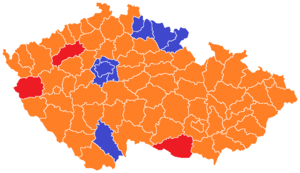
Les élections législatives tchèques de 2002 se tiennent les 14 et 15 juin 2002, afin d'élire les 200 députés de la 4ᵉ législature de la Chambre des députés pour un mandat de quatre ans.